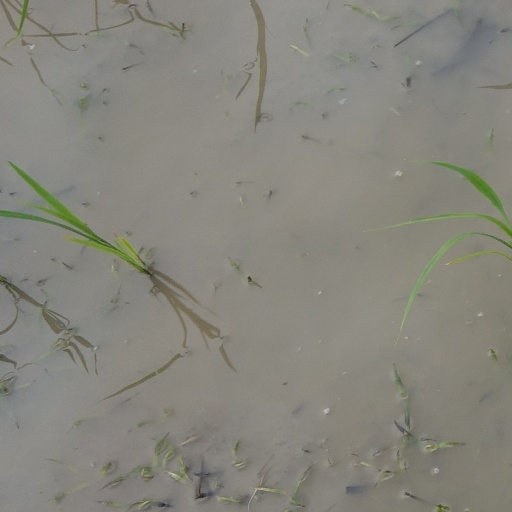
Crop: rice